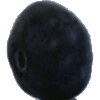
Label: blueberry